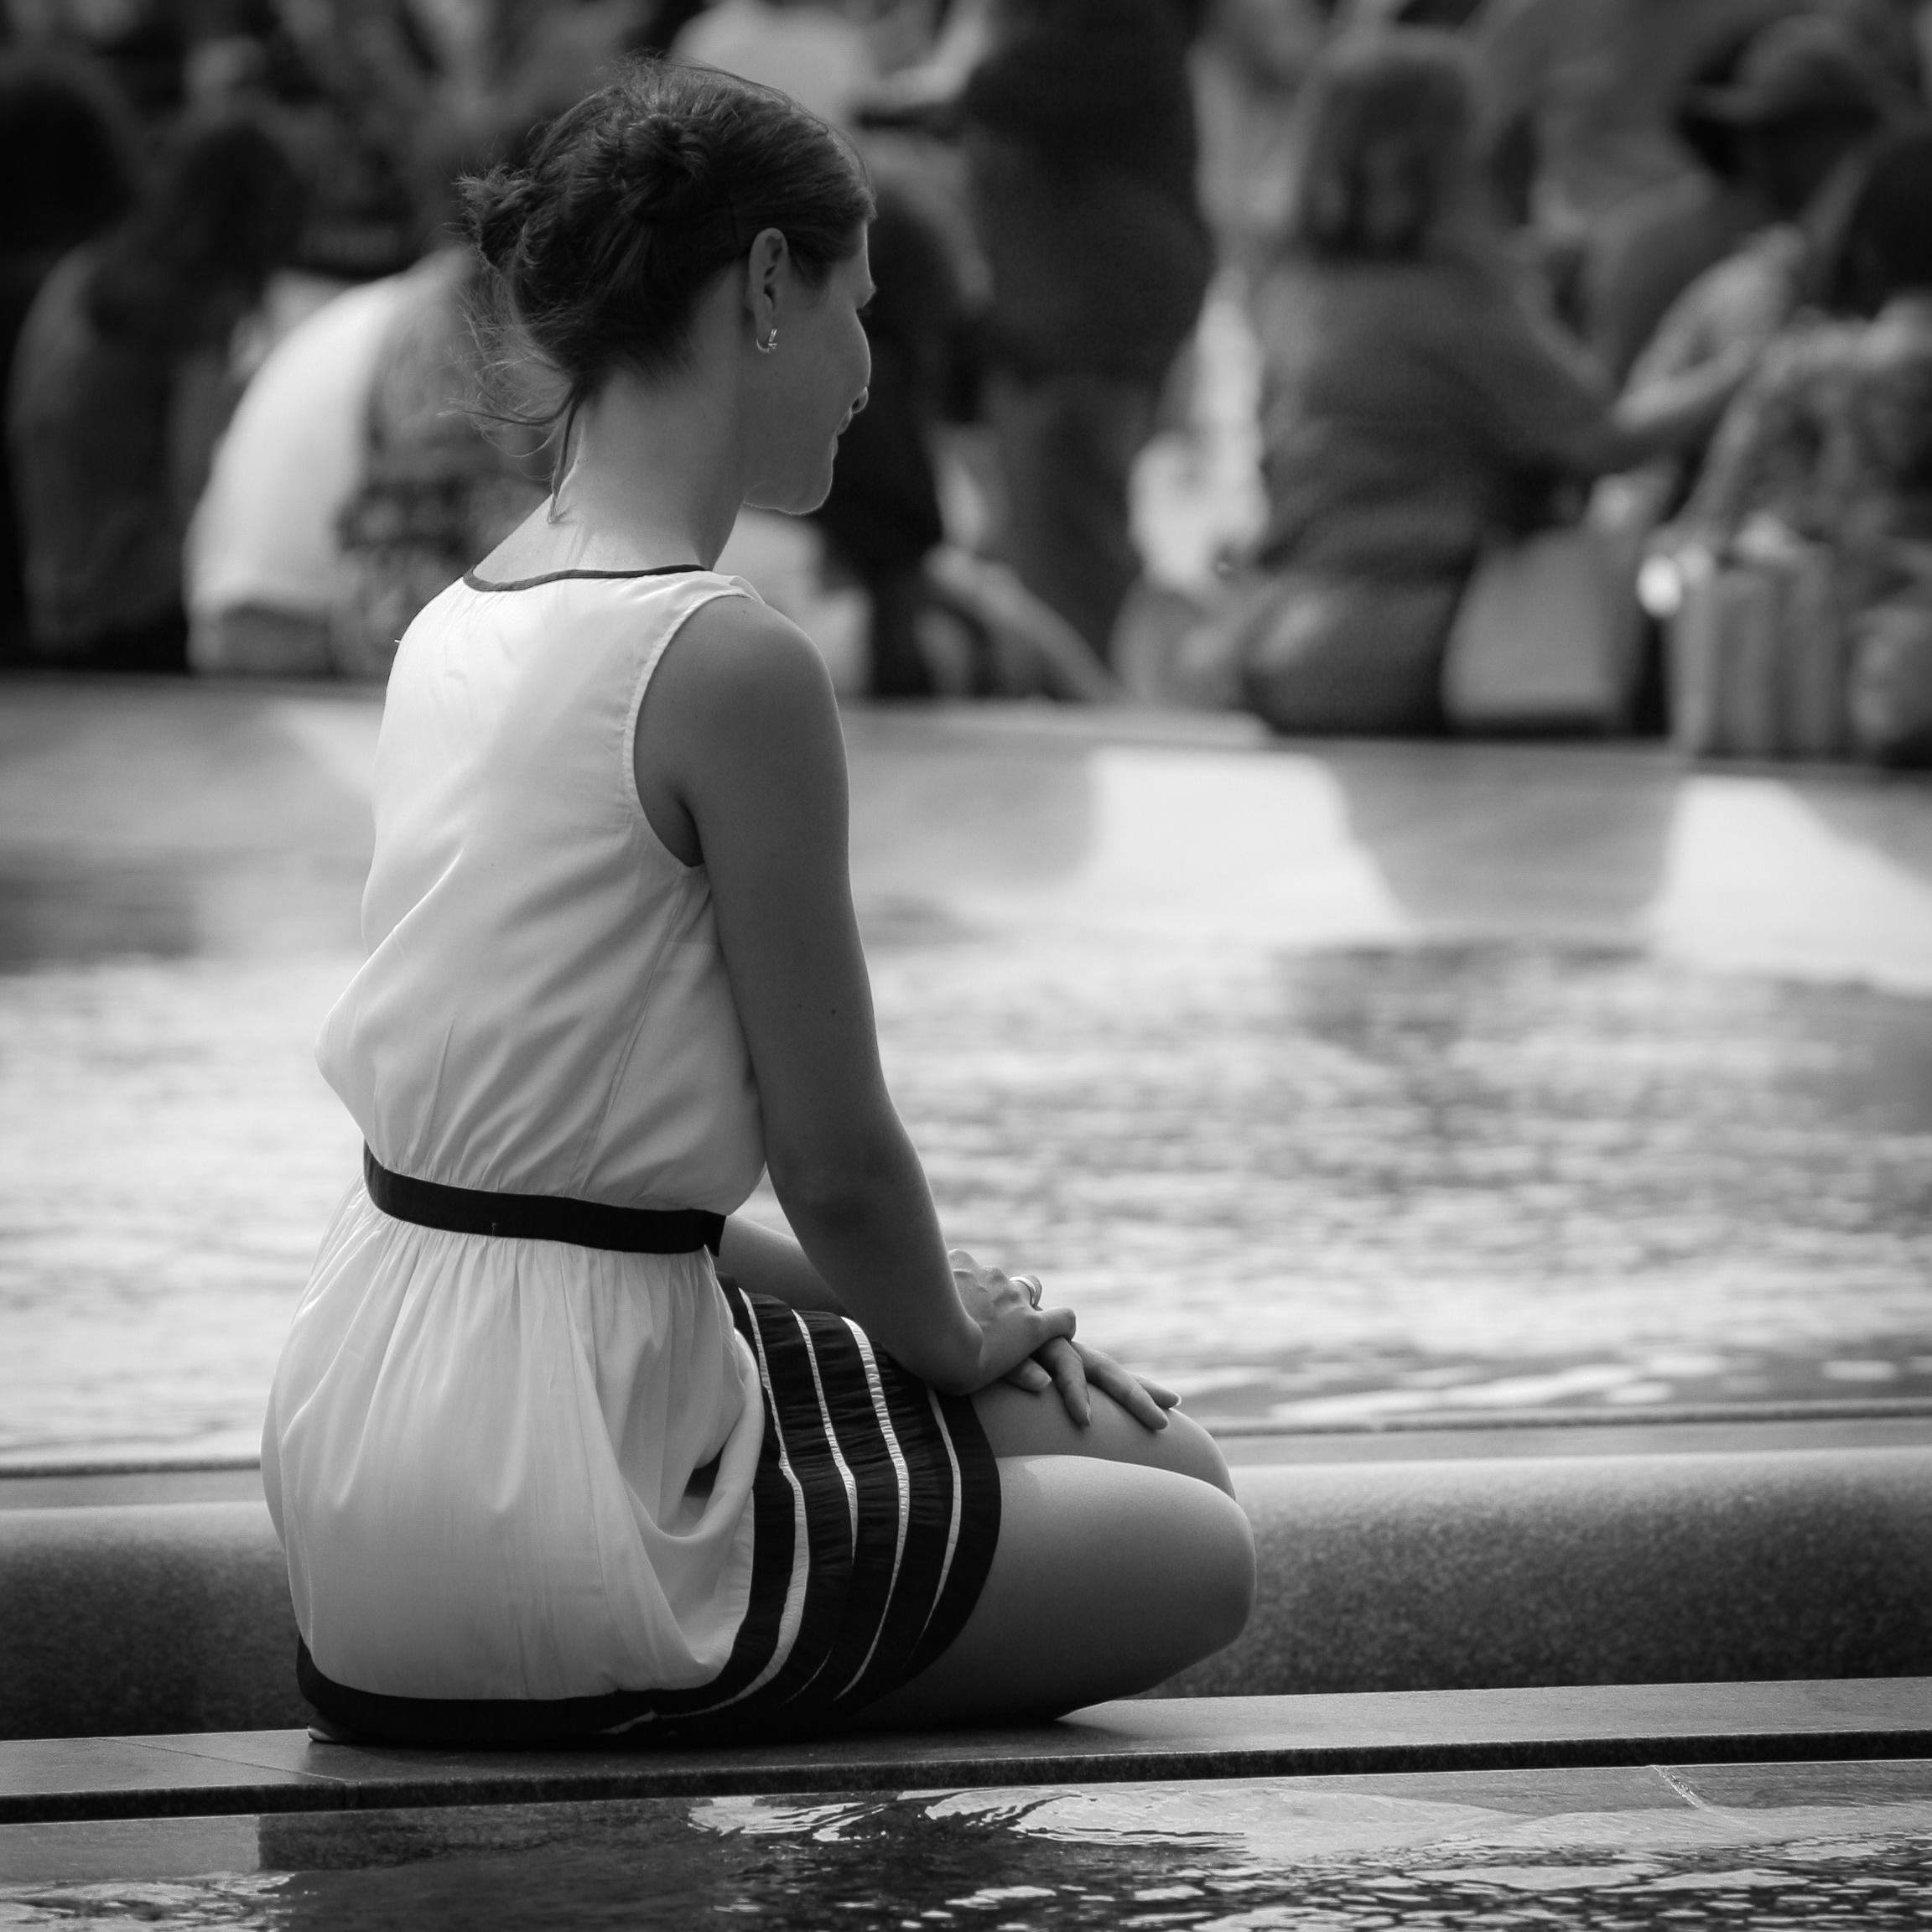
person, black and white, girl, woman, white, photography, paris, tourist, model, spring, louvre, pyramid, sitting, romance, black, monochrome, photograph, beauty, pretty, young woman, emotion, interaction, photo shoot, monochrome photography, portrait photography, human positions, physical fitness